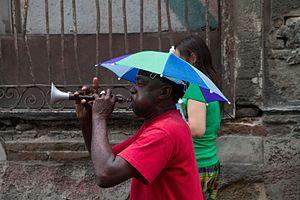
La trompeta china, appelée également corneta china, est un instrument à vent apporté par les émigrants chinois sur l'île de Cuba. C'est une sorte de hautbois traditionnel proche du suona chinois.